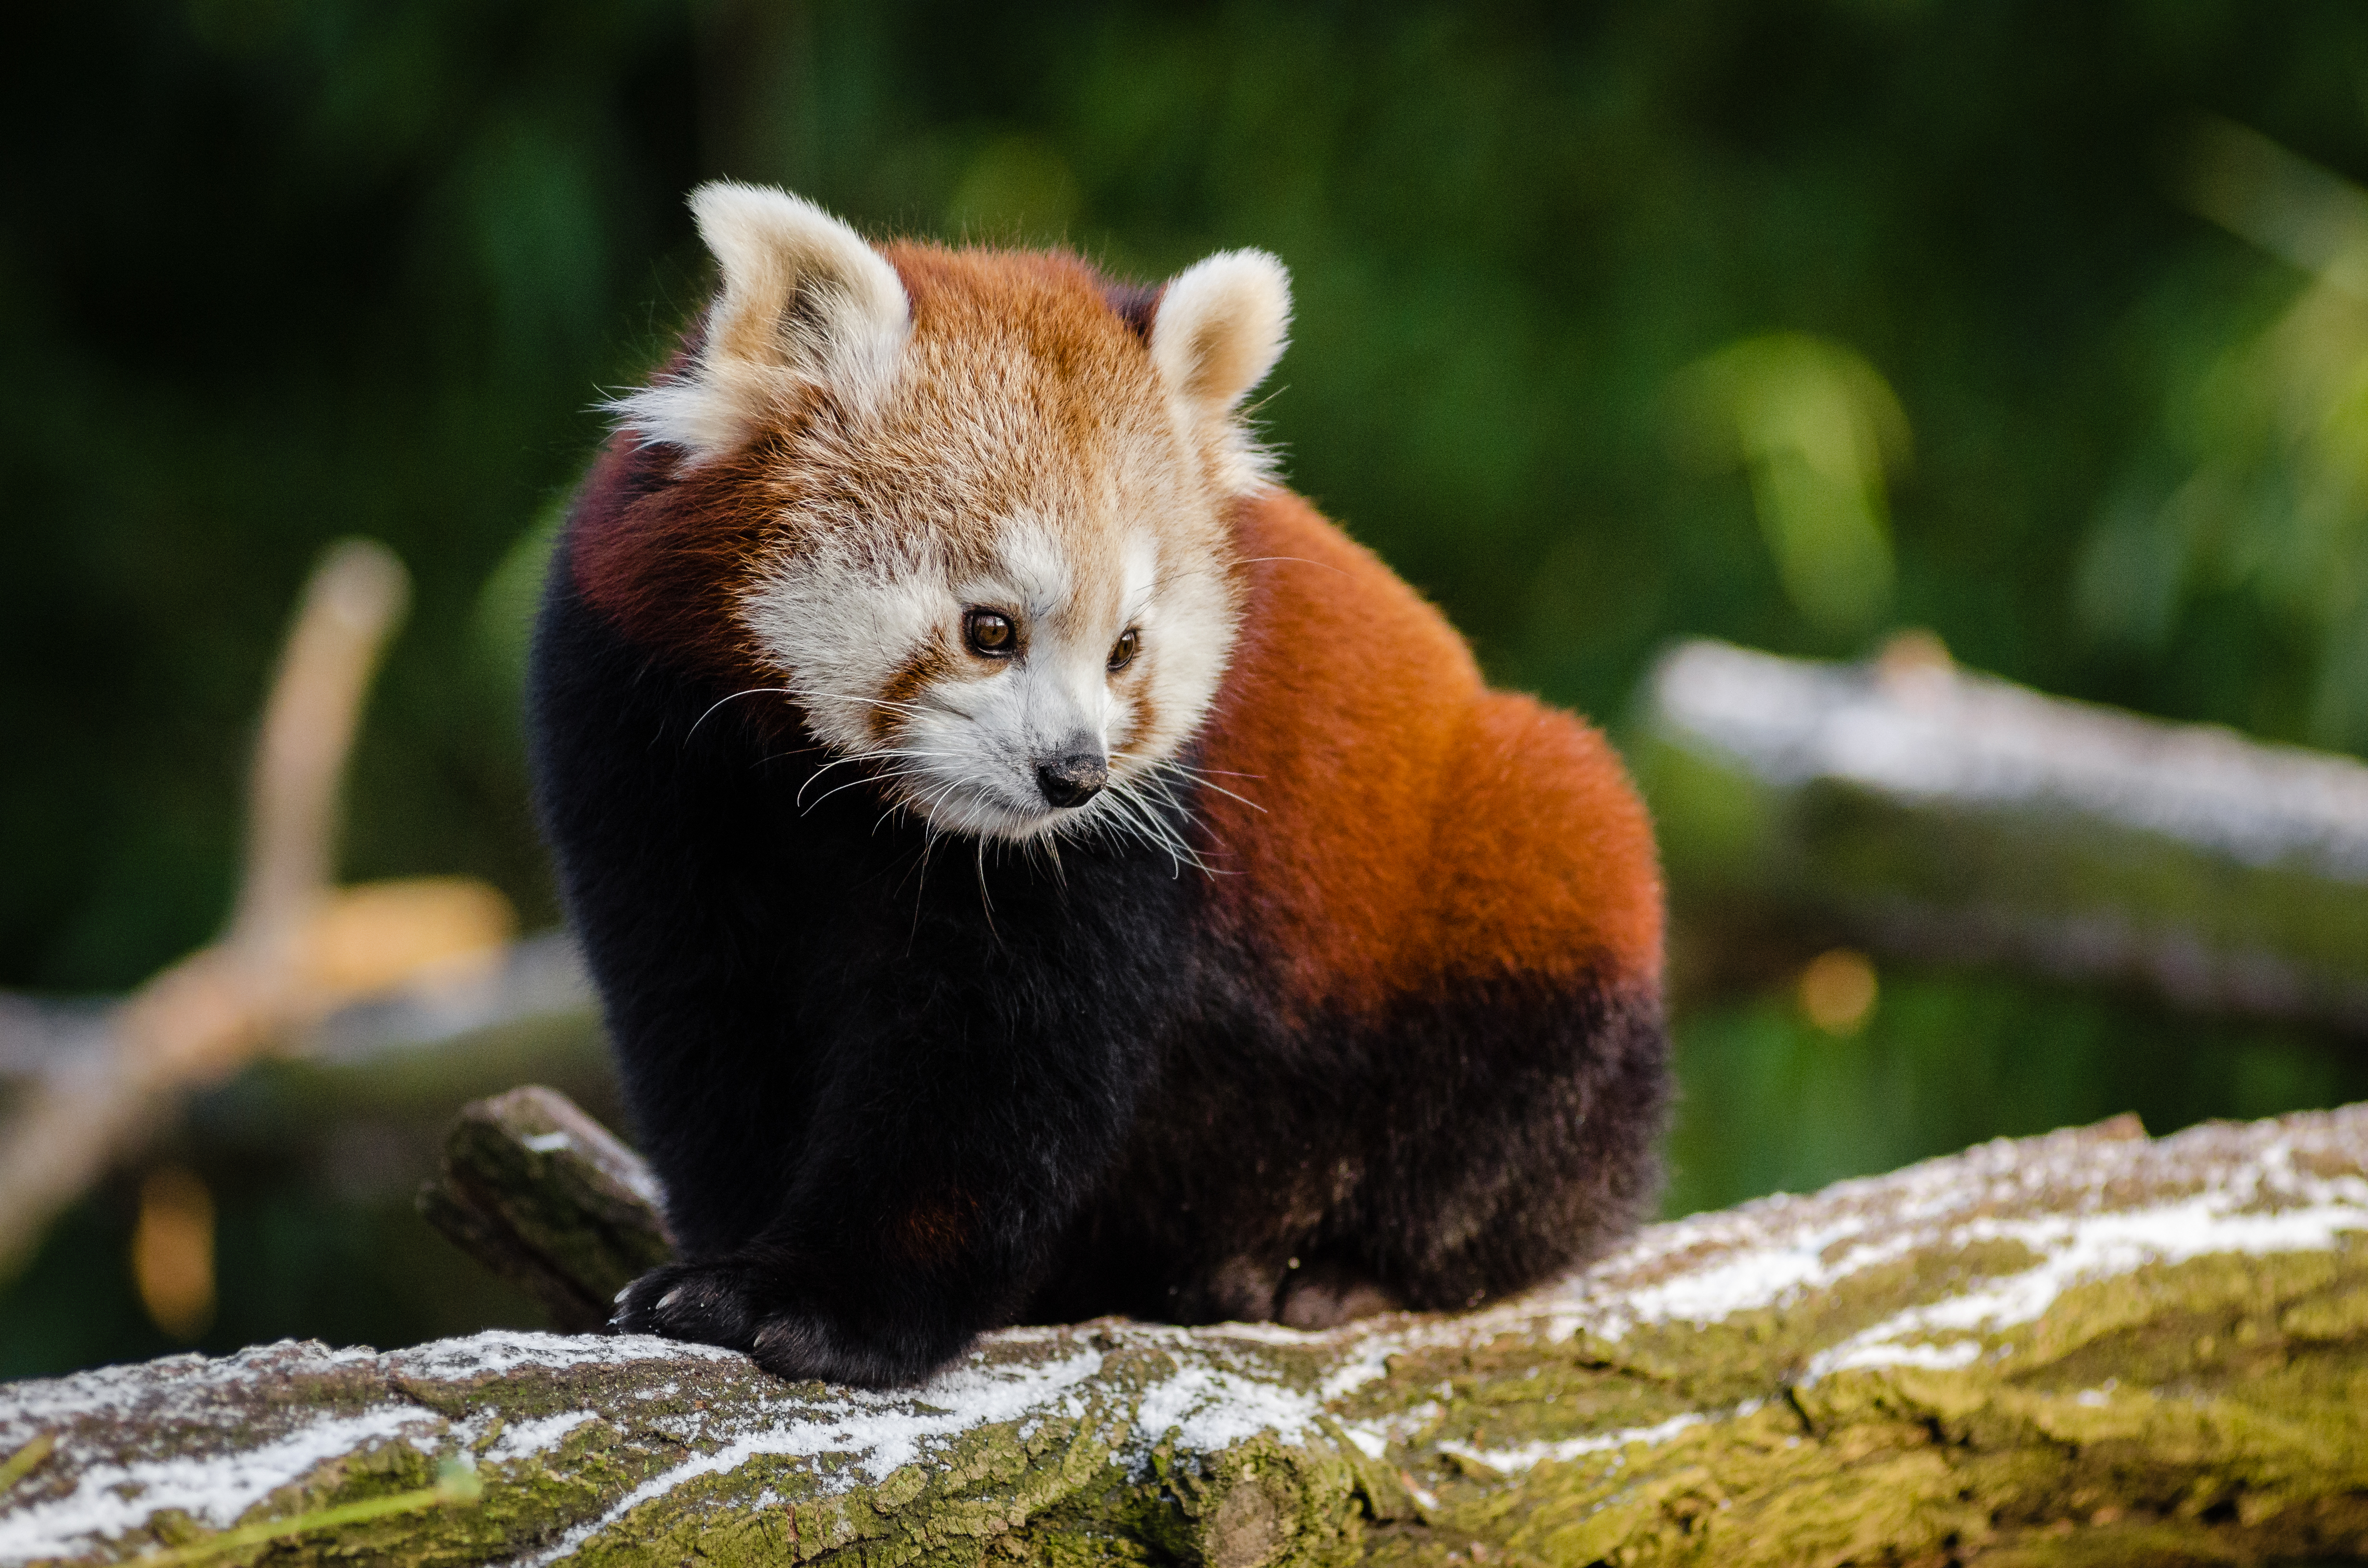
tree, nature, cold, winter, bokeh, vintage, sweet, feet, animal, cute, female, wildlife, zoo, fur, orange, young, green, high, red, foot, mammal, nikon, fauna, red panda, panda, 2015, face, nose, whiskers, paw, tail, animals, ears, endangered, vertebrate, germany, deutschland, natur, paws, tier, iso, ss, fell, grn, gesicht, baum, adorable, bamboo, d7000, roter, kleiner, niedlich, sues, suess, species, bedrohte, tierart, tierpark, weiblich, jungtier, jung, ohren, schwanz, nase, bedroht, ailurus, fulgens, mozilla, firefox, wochenende, weekend, kalt, dog breed group